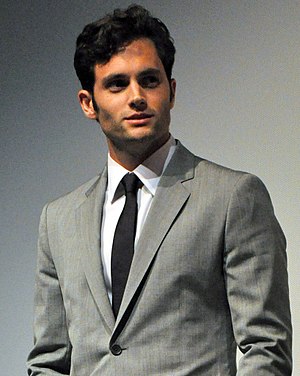
Penn Badgley
Badgley til Toronto Film Festival 2010, til screeningen af Easy A.
Penn Dayton Badgley er en amerikansk skuespiller og sanger. Badgley er bedst kendt for sin rolle som Dan Humphrey i tv-serien Gossip Girl.